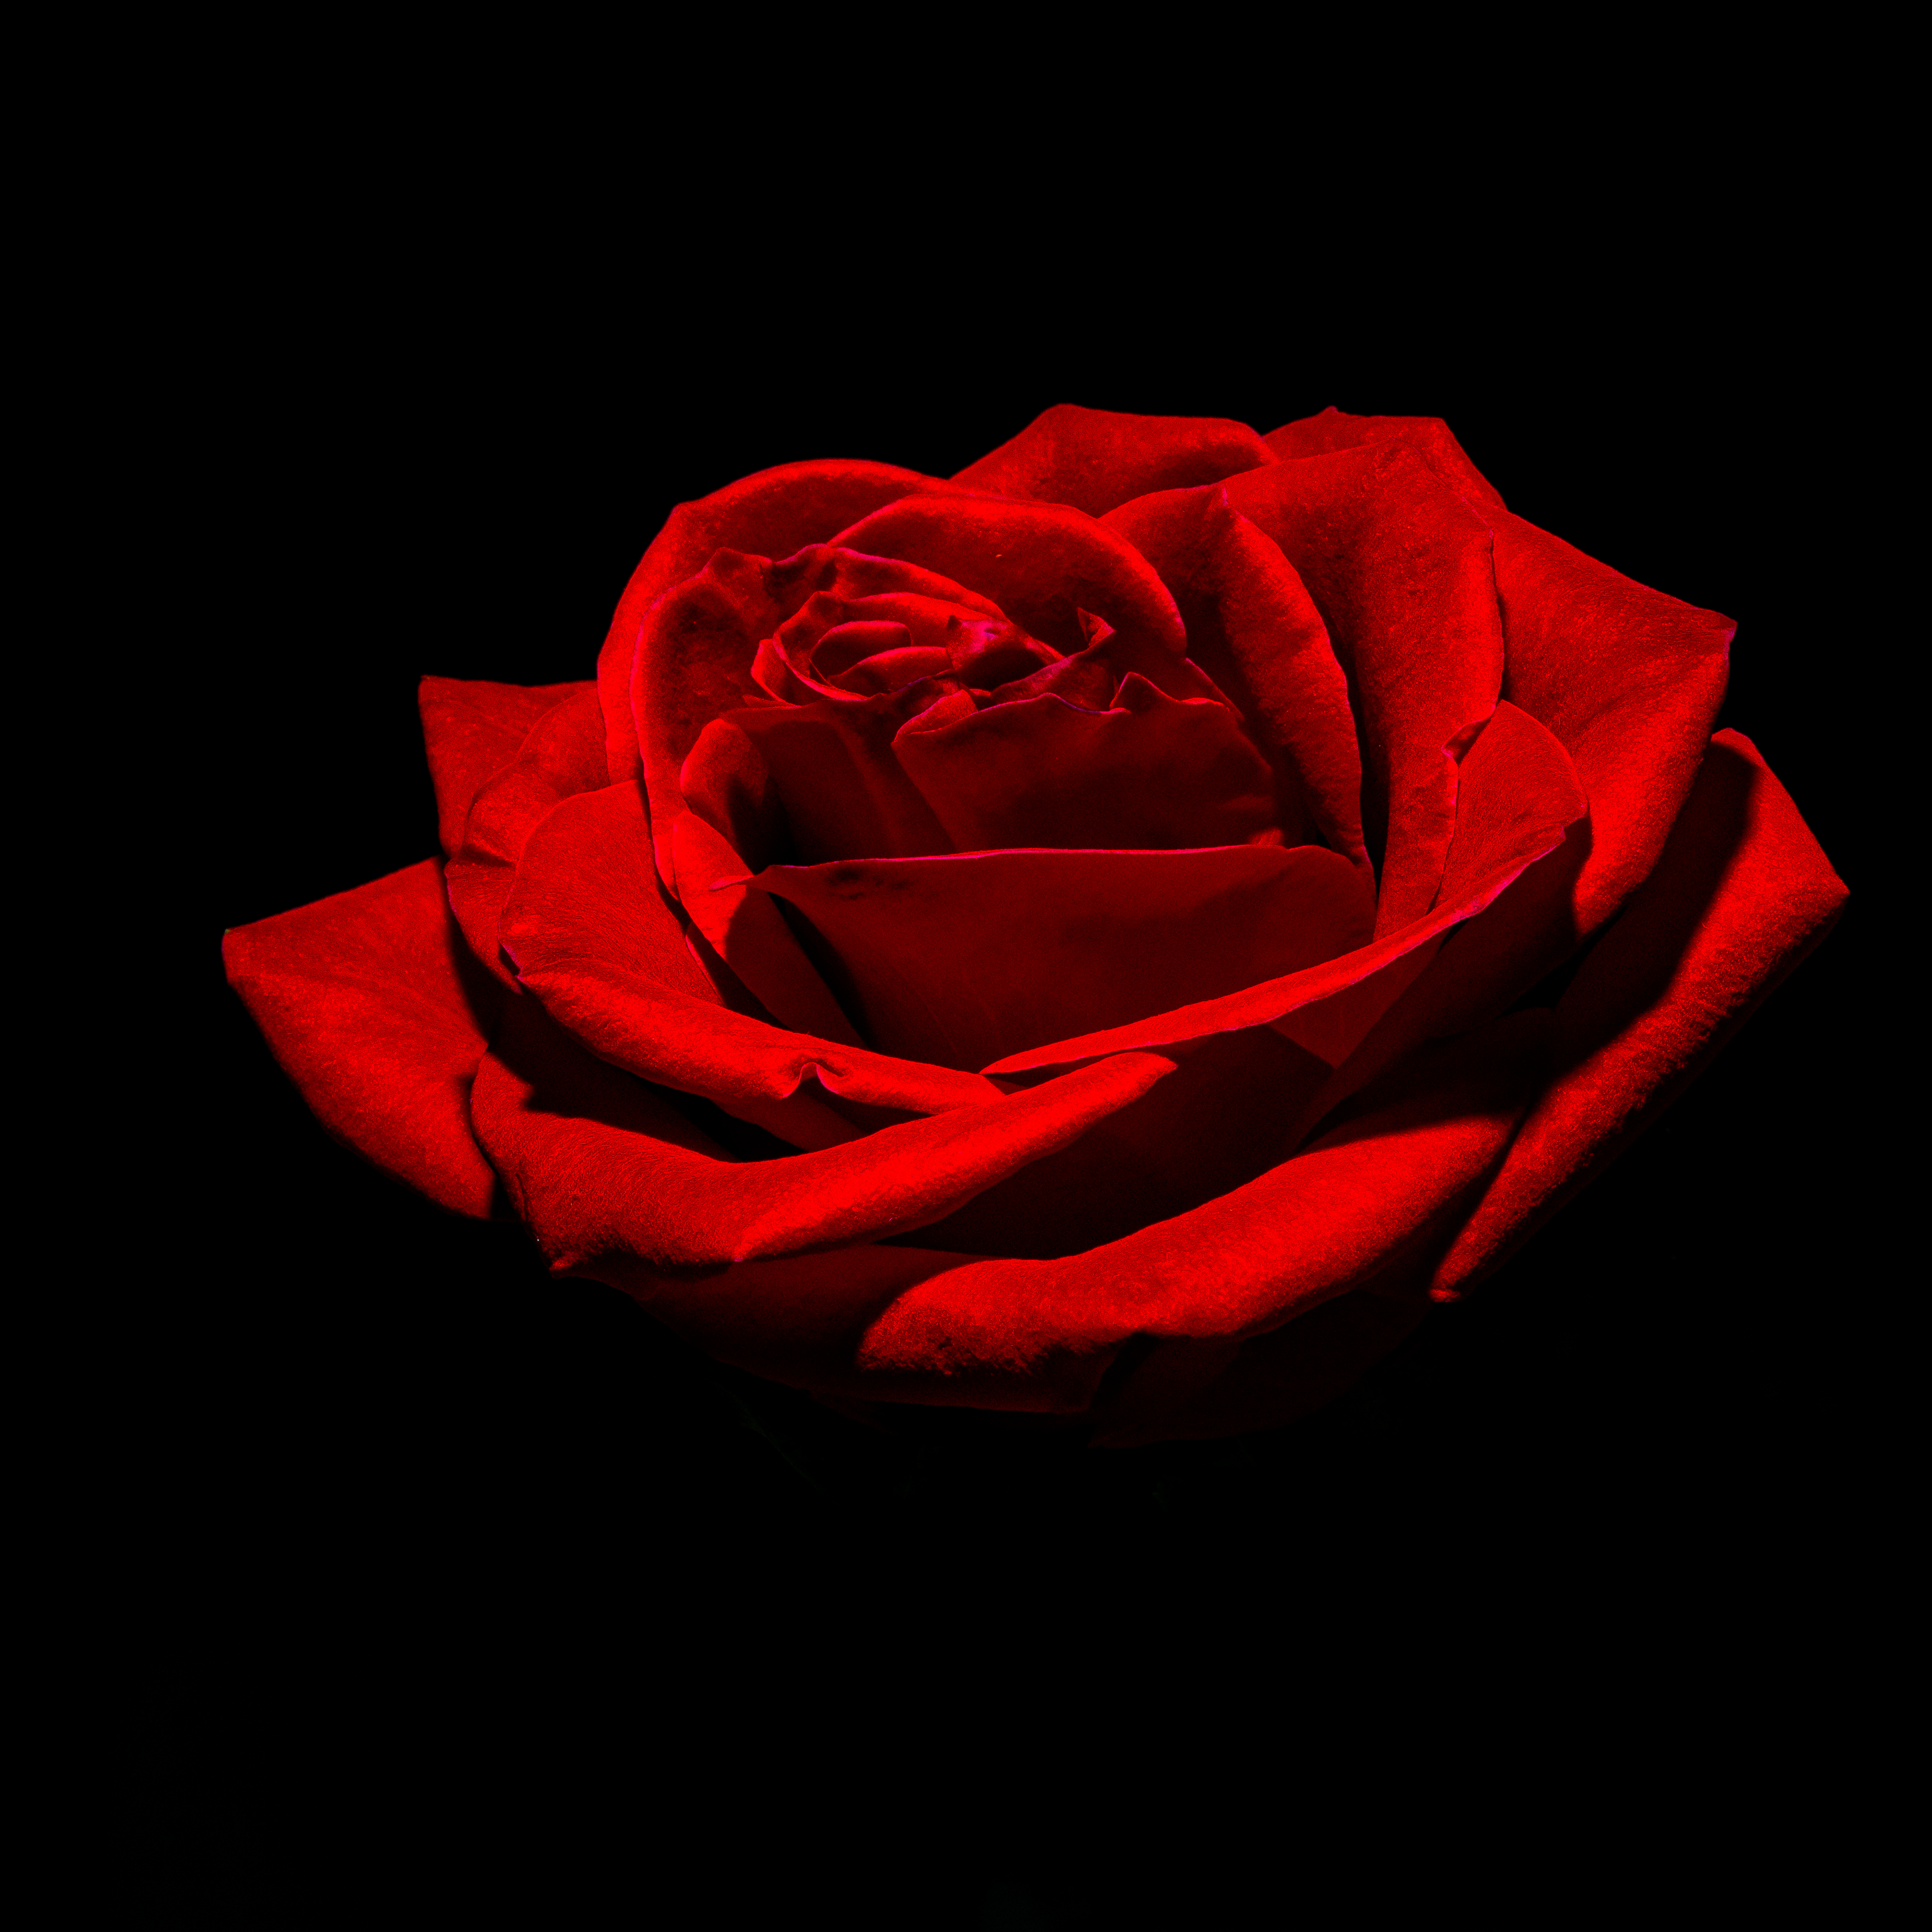
rose, flower, red, love, plant, petal, Colorfulness, carmine, rose family, flowering plant, still life photography, rose order, garden roses, maroon, flash photography, Hybrid tea rose, coquelicot, cut flowers, annual plant, still life, floribunda, macro photography, valentine's day